Glascock County Courthouse

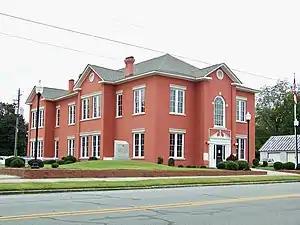

Glascock County Courthouse is a courthouse on Main Street in Gibson, Georgia, the county seat of Glascock County. The first county courthouse was built in 1858 with a donation from William Gibson, namesake of the county seat. It was removed for use as a residence when the currently used courthouse was built in 1919. The courthouse was designed by J.W. McMillian & Son. It was added to the National Register of Historic Places on September 18, 1980.